Liassine Cadamuro

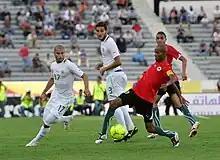
Cadamuro (number 3) playing with Algeria in 2012

On 7 January 2012, Algeria national team coach Vahid Halilhodžić was in the stands to watch Cadamuro in a league match against Osasuna. The following day, in an interview with French website FootMercato.net, the player stated that his intentions had always been to represent Algeria in international competition, despite also having the option to play for France and Italy.